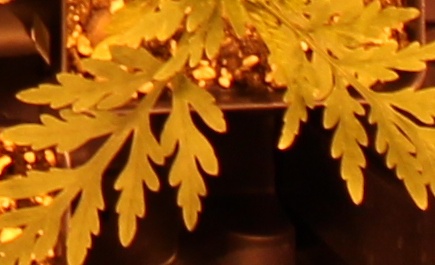
Label: Ragweed